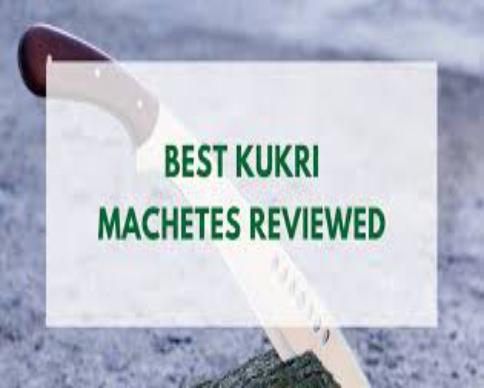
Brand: Kukri
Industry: Sports